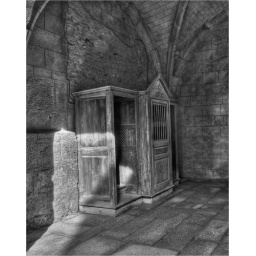
The confessional box in the church at Oradour